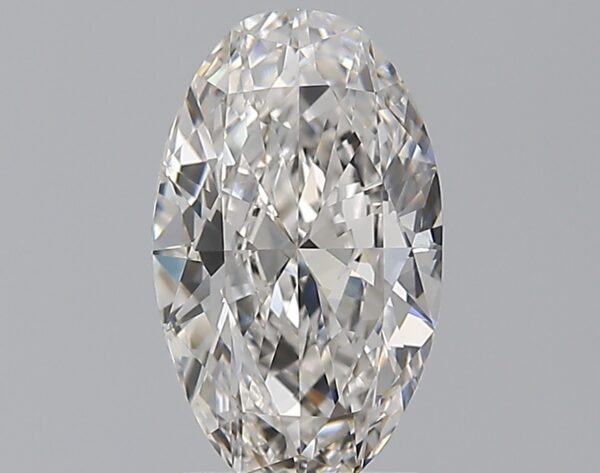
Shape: oval
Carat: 1.5
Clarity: IF
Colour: H
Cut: GD
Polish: EX
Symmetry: GD
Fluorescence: N
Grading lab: GIA
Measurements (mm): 10.09 x 6.11 x 3.49